Monroe County Airport (Indiana)

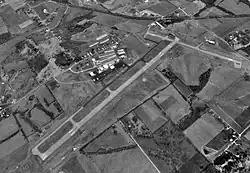

Monroe County Airport is a county-owned public-use airport located four nautical miles (7 km) southwest of the central business district of Bloomington, a city in Monroe County, Indiana, United States. Commercial service has been available at different points in the airport's history but as of today and for the future , no scheduled service is available.